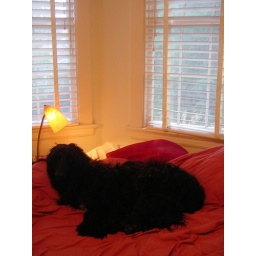
There's a bear in my bed